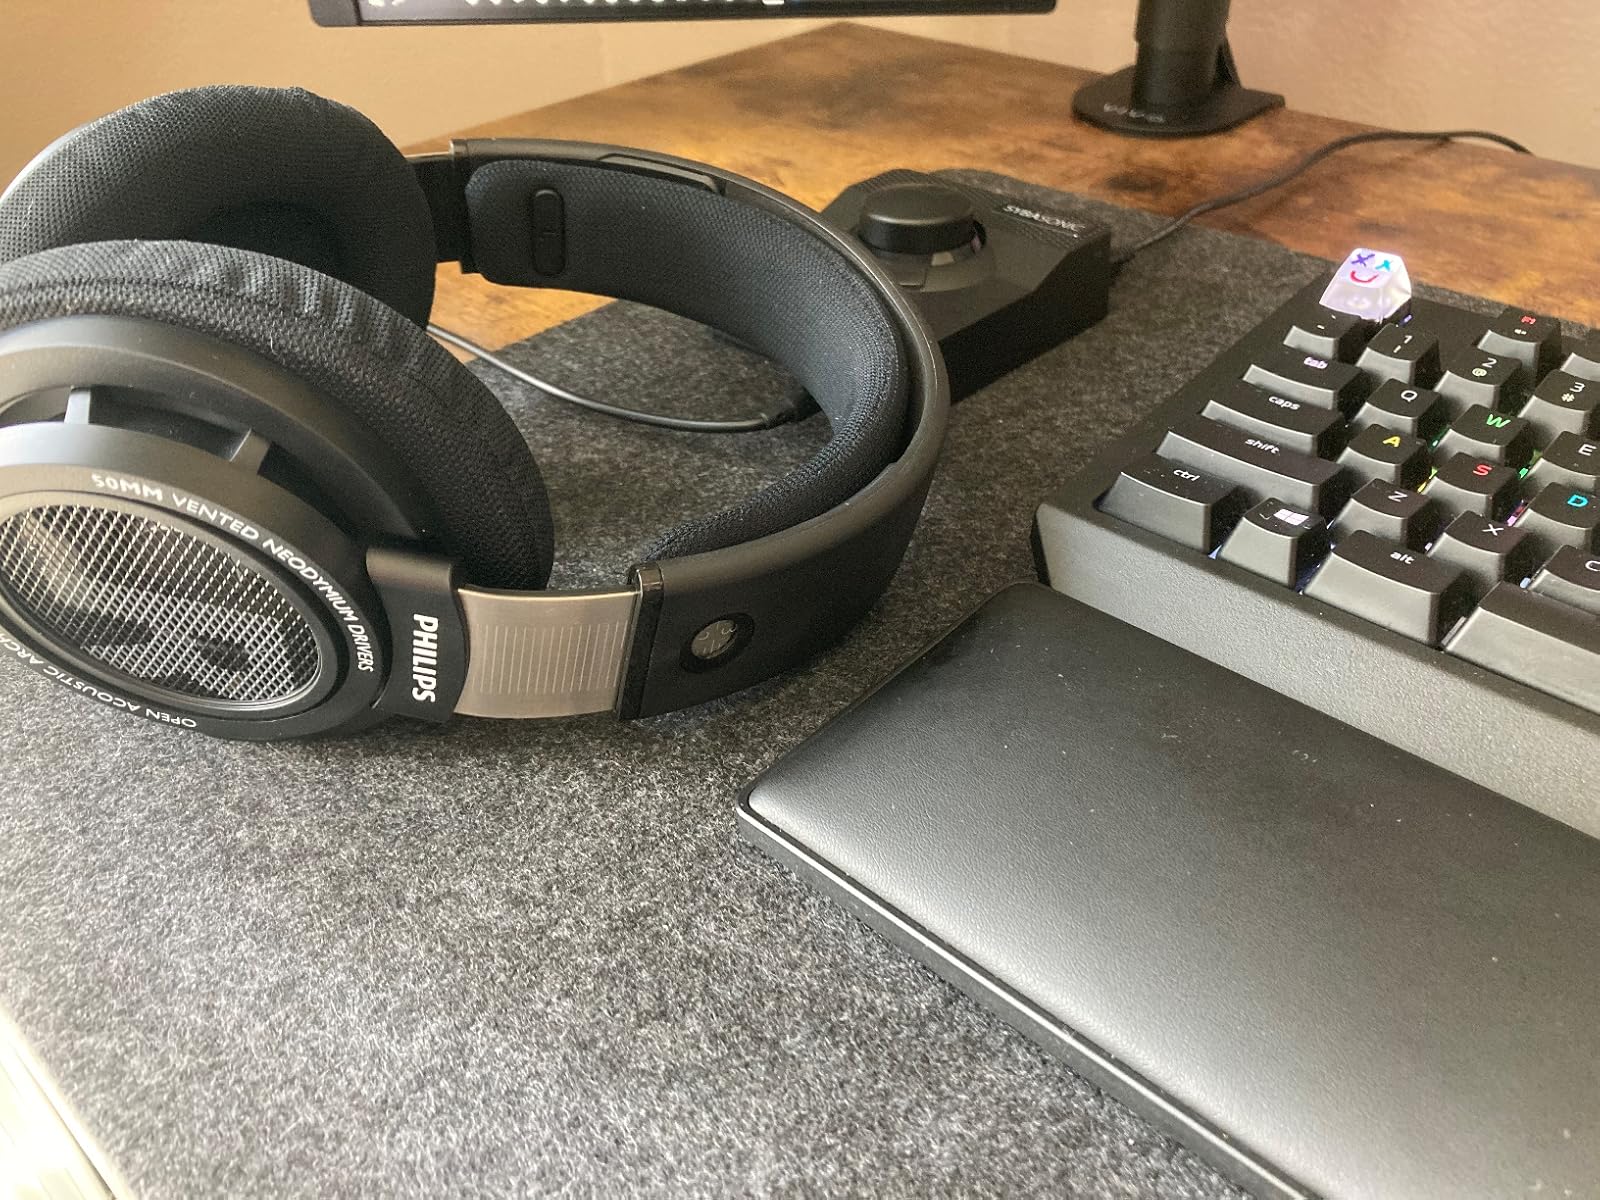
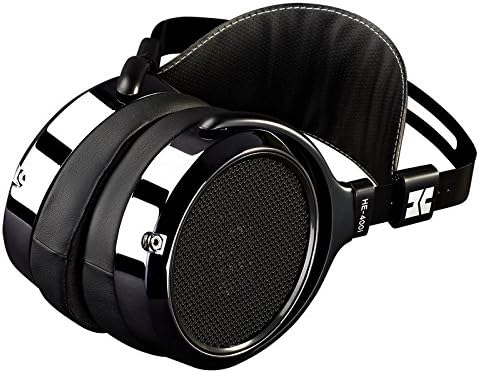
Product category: headphones
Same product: no